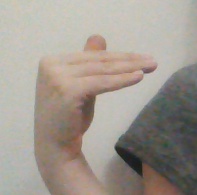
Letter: khaa